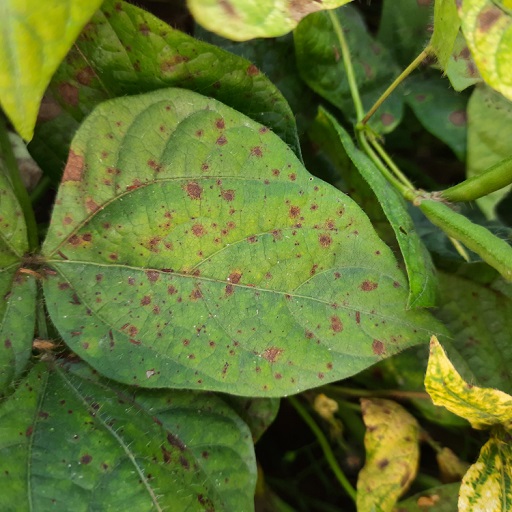
Label: Anthracnose